Anastasia Zyurkalova

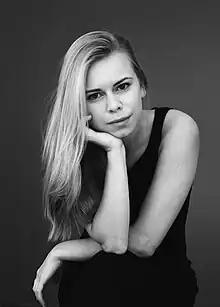

Anastasia Dmytrivna Ziurkalova (born 23 October 1991) is a Ukrainian stage and film actress. She is best known for roles in the film "Aurora" (2006) and TV series "The Sniffer" (2015).